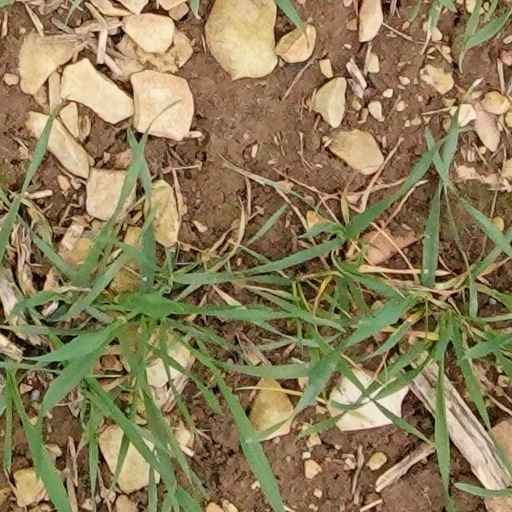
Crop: wheat